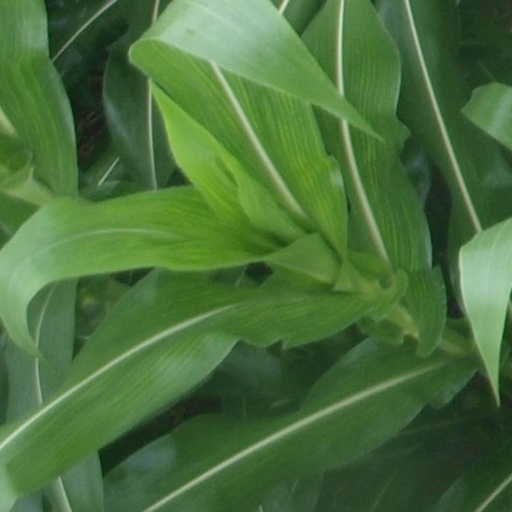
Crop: maize; corn